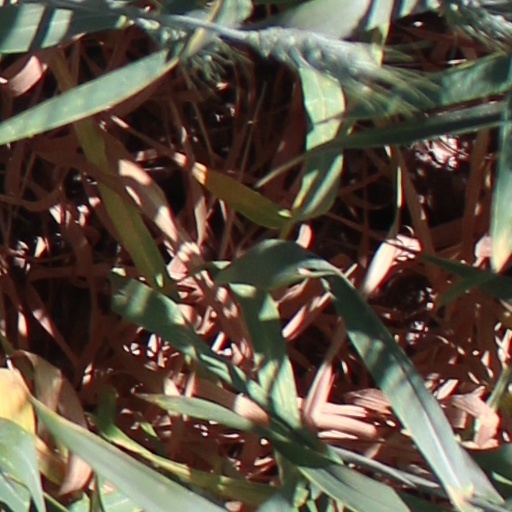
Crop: wheat